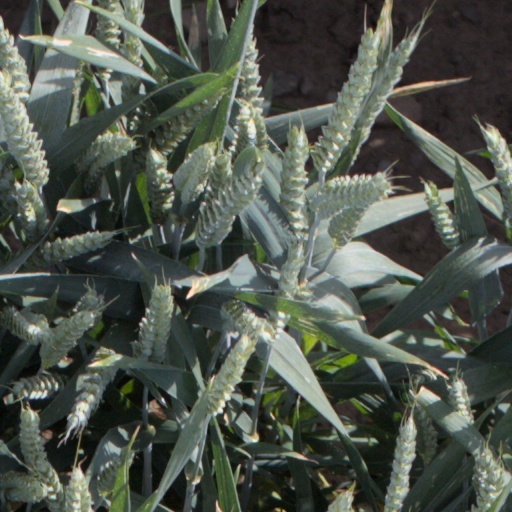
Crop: wheat